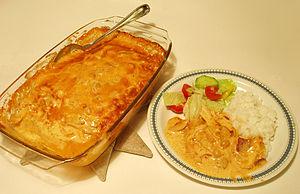
Le flygande Jacob, du suédois signifiant littéralement en français « Jacob volant », est un plat d’origine suédoise à base de poulet, de bananes, d’arachides et de lard cuits au four. Il fut inventé par Ove Jacobsson, qui travaillait dans l’industrie alimentaire destinée à l’aviation, d’où le nom donné au plat. La recette fut publiée pour la première fois en 1976 dans Allt om mat.